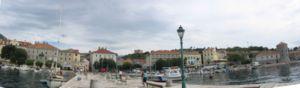
Senj est une ville et une municipalité située dans la Lika, dans le comitat de Lika-Senj, en Croatie. Au recensement de 2001, la municipalité comptait 8 132 habitants, dont 96,77 % de Croates et la ville seule comptait 5 491 habitants.